Do You Know (Michelle Williams album)

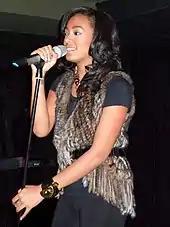
Solange Knowles ("pictured") co-wrote and co-produced "The Movement".

After becoming the first member of Destiny's Child to release a solo album in 2002, Williams did not wait long to start work on its follow-up in 2003. Due to the success of "Heart to Yours", which topped the US Top Gospel Albums and became the best-selling gospel album of 2002, anticipation was high for Williams' second album. Before taking over the lead role in the Broadway musical "Aida" on November 18, 2003, Williams began working on the album, involving an even greater variety of producers than she did for her debut album such as trio PAJAM, made up of Paul Allen, J. Moss and Walter Kearney, duo Dawkins & Dawkins, Tommy Sims, bandmate Beyoncé Knowles, her sister Solange Knowles, and Williams' brother Erron Williams. As with her debut, Williams contributed greatly to the songwriting of the album, co-writing a total of six tracks on the album.